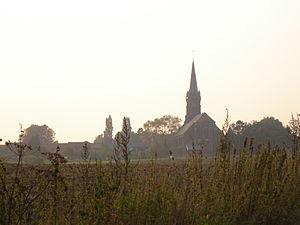
Vue sur Abeele.